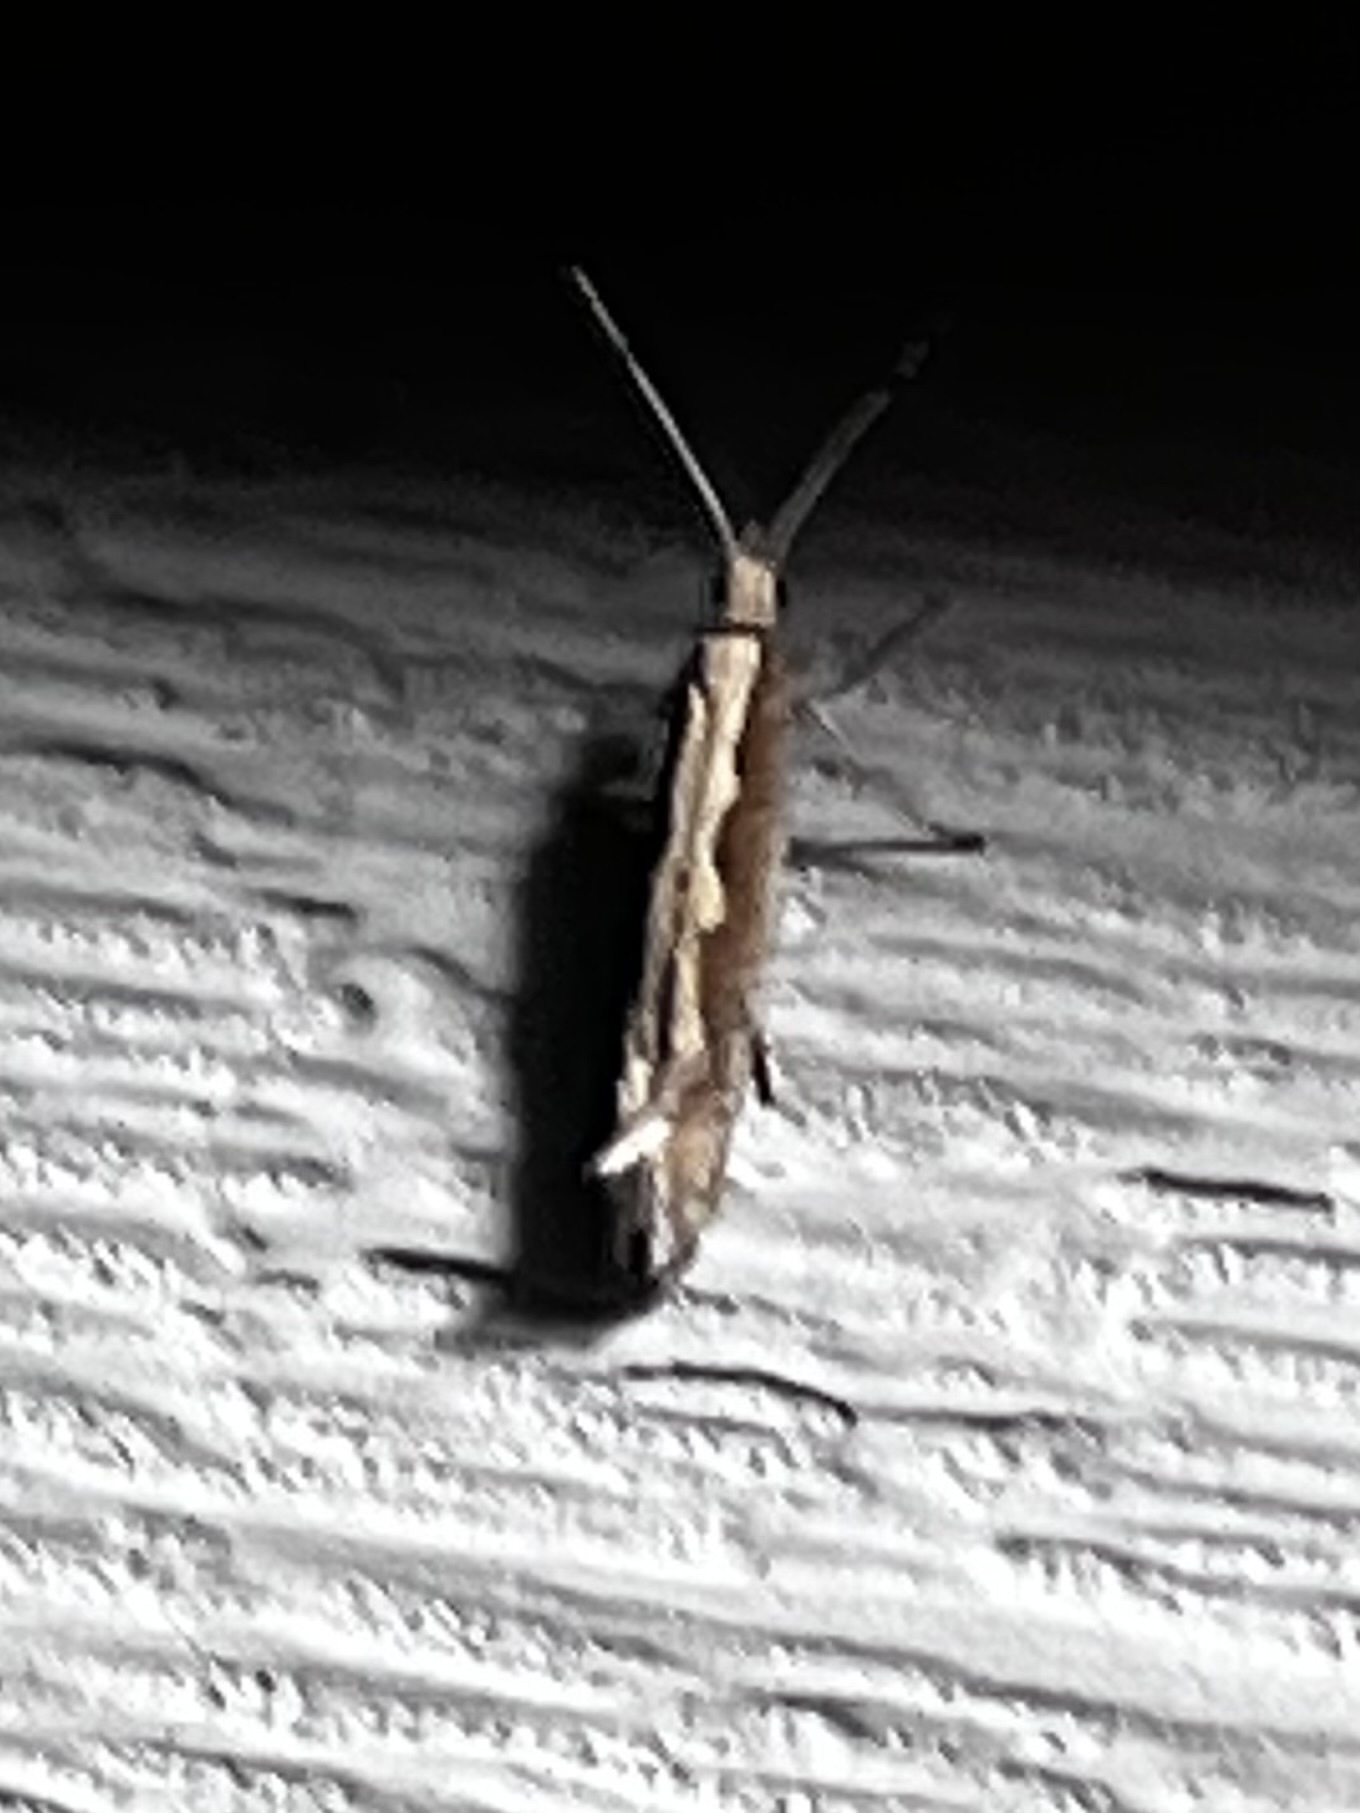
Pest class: diamondback_moth